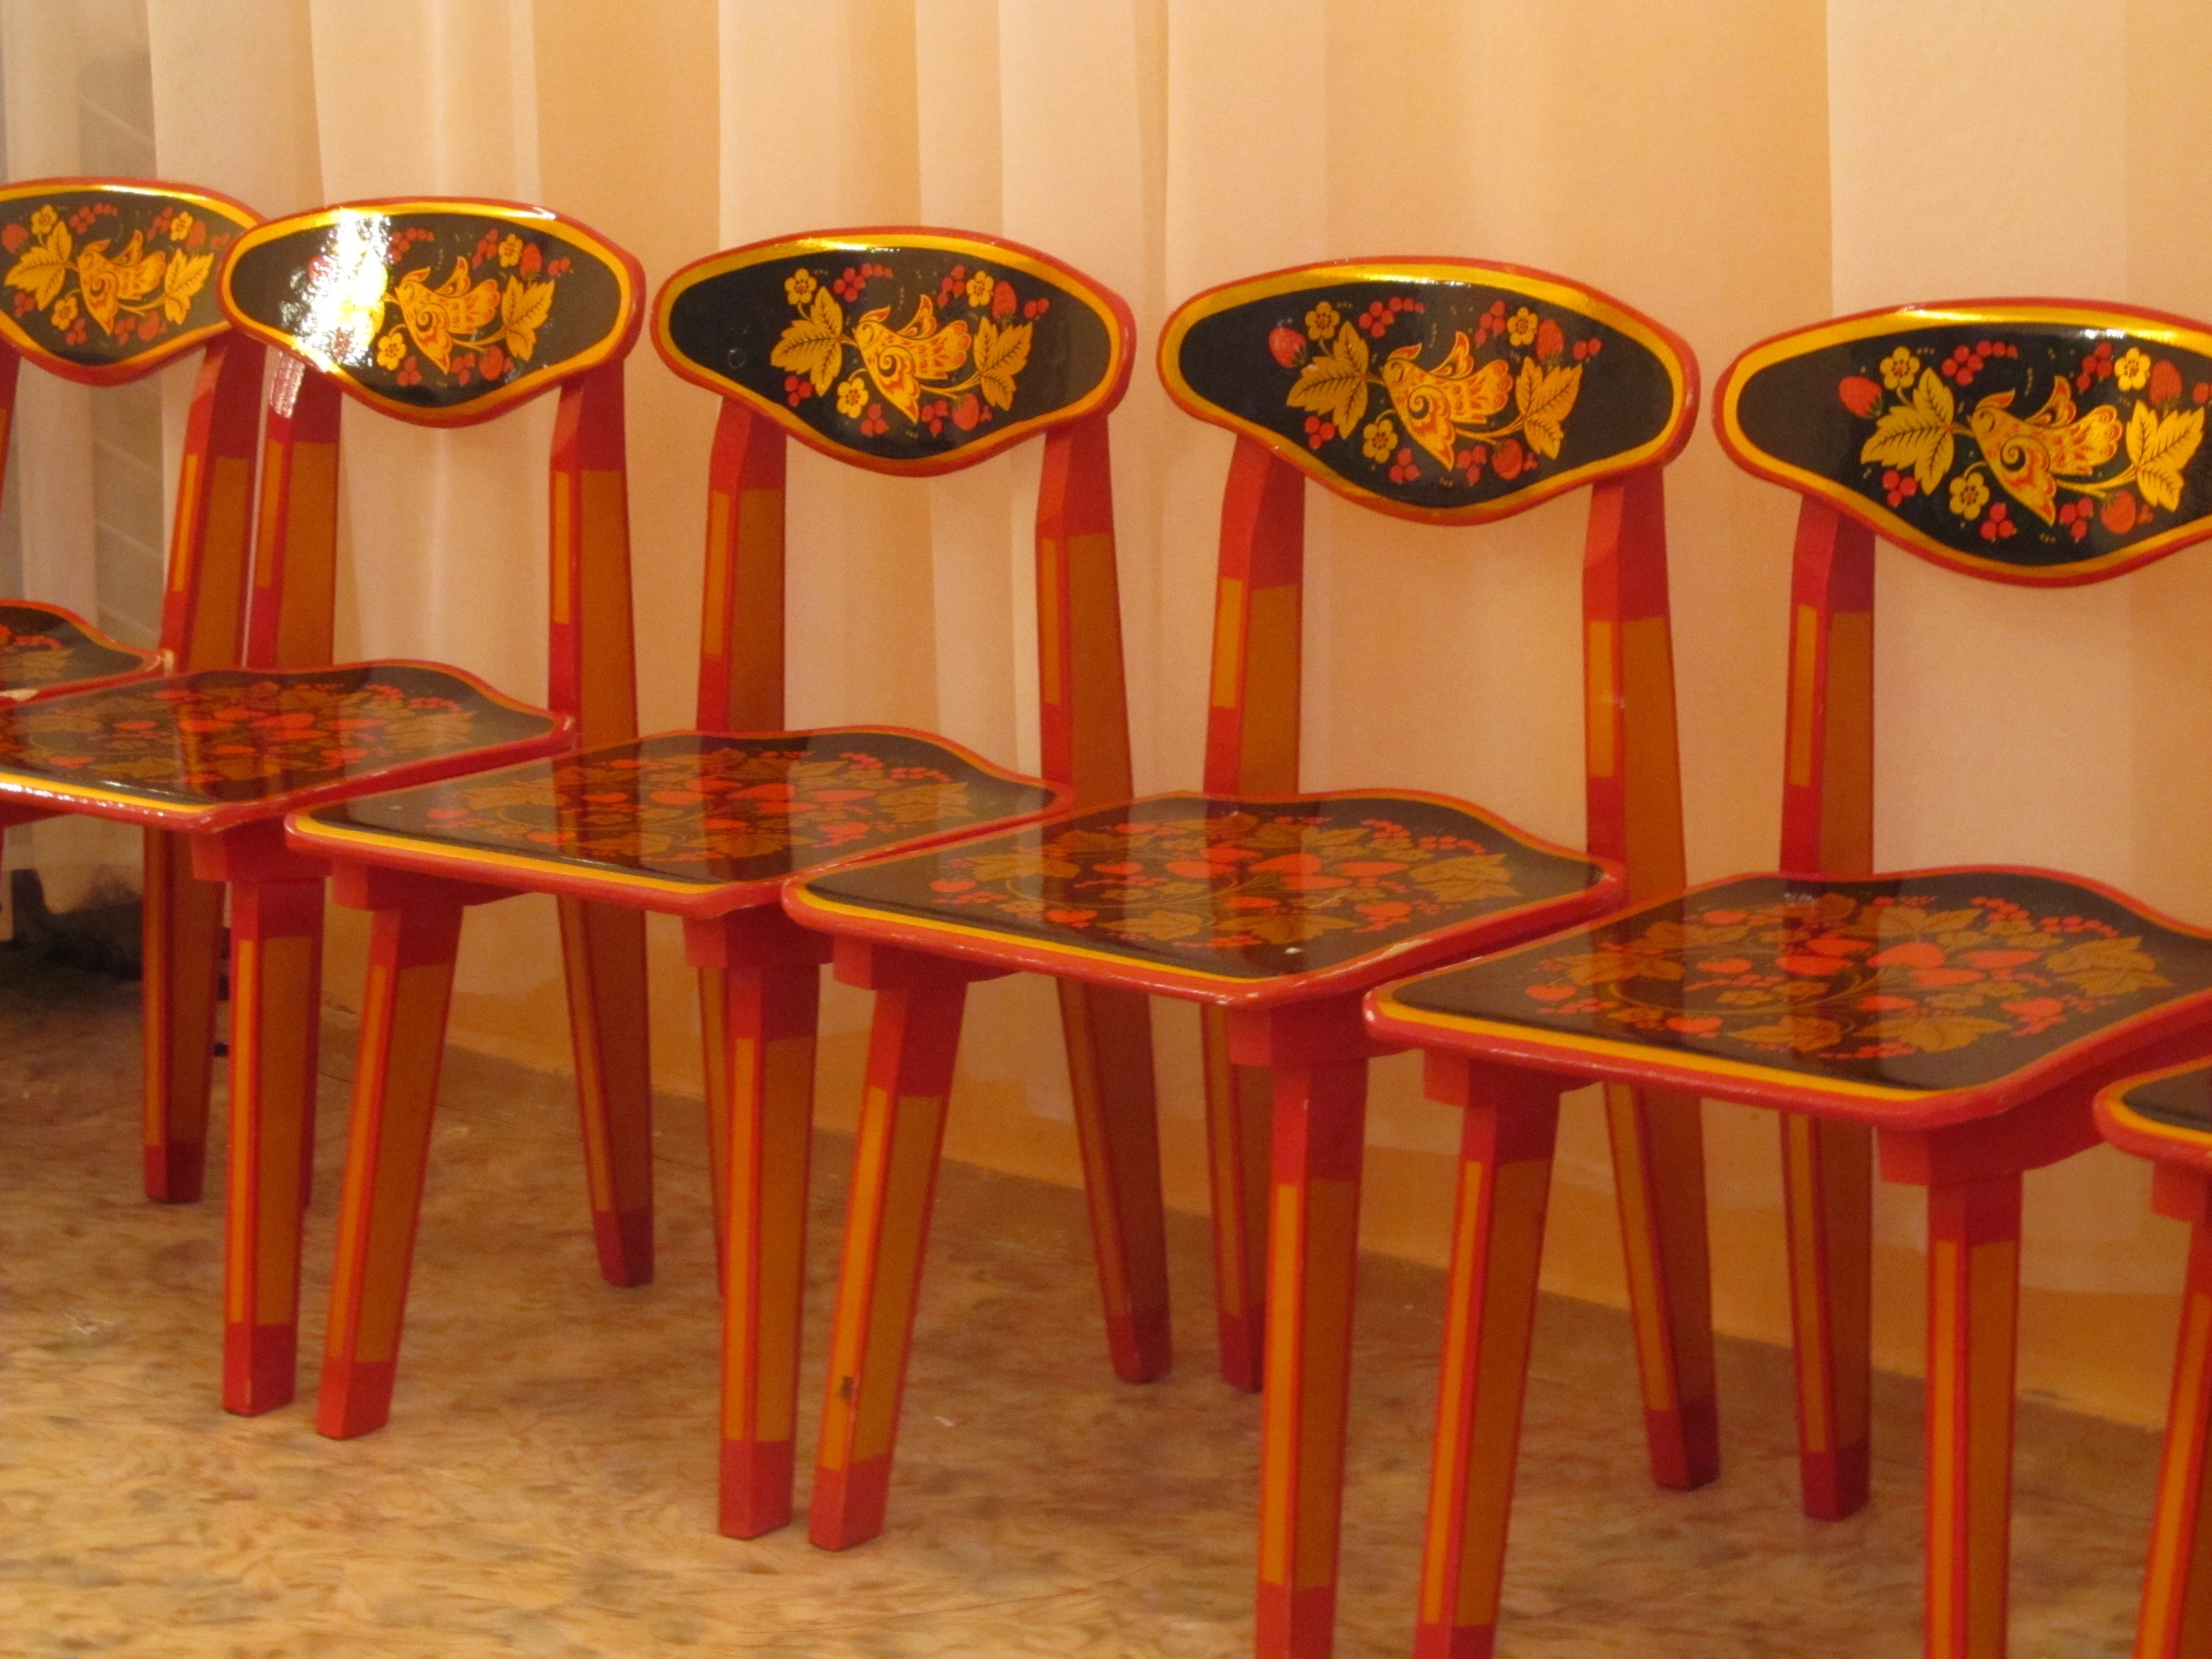
table, wood, chair, restaurant, furniture, room, interior design, design, russia, nursery, dining room, hohloma, people art